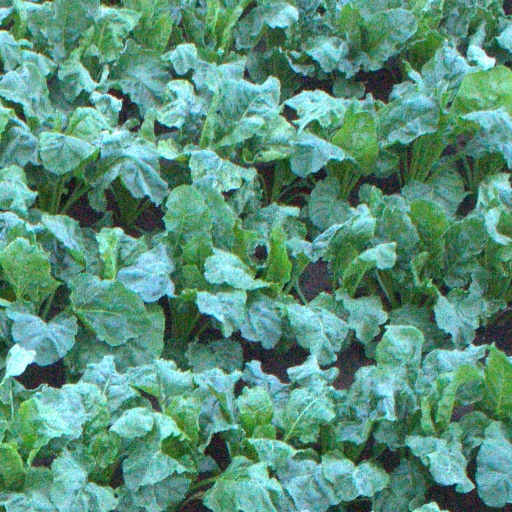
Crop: sugar beet